Rawson House

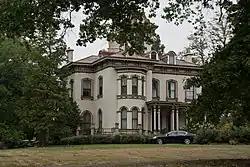
Front of the Rawson House

The Rawson House is a historic building along Clifton Avenue in Cincinnati, Ohio, United States.